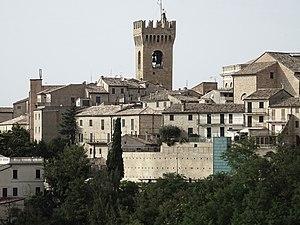
Vue de Recanati
Recanati est une commune italienne d'environ 21 070 habitants, située dans la province de Macerata, dans la région Marches, en Italie centrale.